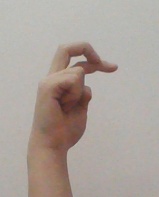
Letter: zay